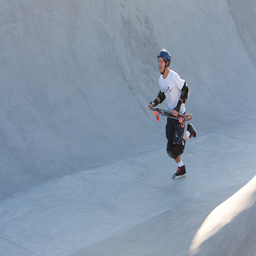
A man in white shirt running with a skateboard.
A man running with a skateboard in his hand.
A skateboarder running in the skate park with board in hand
a man running down part of a half pipe while holding a skateboard
A person holds a skateboard and runs in a bowl.